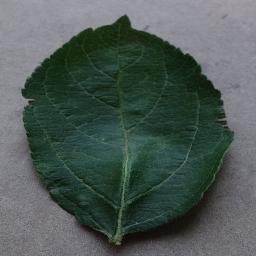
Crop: apple
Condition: healthy